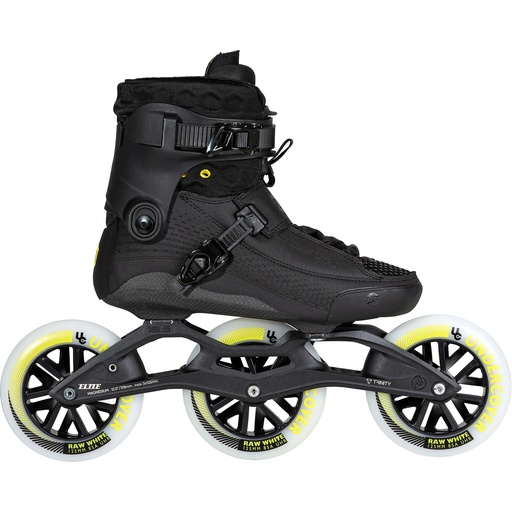
Powerslide - Swell Carbon 125
About this product Experience the pinnacle of performance with the Powerslide Swell Carbon 125 Skates ! Designed for advanced skaters, these high-end fitness skates combine cutting-edge technology, lightweight construction, and unmatched comfort. Whether you're pushing your limits in intense workouts or conquering long-distance rides, the Swell Carbon 125 delivers speed, stability, and style like no other. Description The Powerslide Swell Carbon 125 redefines fitness skating with its innovative design and premium features. Built for demanding skaters, these skates offer a perfect balance of comfort and performance. The heat-moldable carbon shell ensures a custom fit, while the height-adjustable cuff and canting system provide exceptional ankle support and freedom of movement. Ideal for marathons, intense training, or urban skating, these skates are your ultimate companion for beating personal records without sacrificing comfort. Details Boot : Powerslide, Trinity mounting, made of compressed carbon with Kevlar fiber for lightweight rigidity. Liner : Powerslide 3DAP Lining Technology, single-cast polyurethane with airflow holes for breathability and moisture control. Frame : Powerslide Elite Casted MG, 318mm length, magnesium alloy, fits 3x125mm wheels, lightweight and rigid. Wheels : Undercover RAW, 125mm size, ultra-high rebound urethane compound for speed and durability. Bearings : Wicked ABEC9, stainless steel for smooth and reliable performance. Elevate your skating level with the Powerslide Swell Carbon 125, where comfort meets performance!
Brand: Powerslide
Category: Sporting Goods > Outdoor Recreation > Inline & Roller Skating > Inline Skates > Fitness Inline Skates